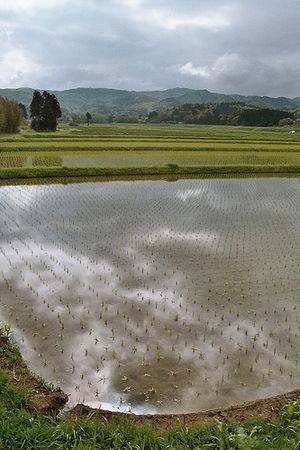
Le riz, tout juste planté, non loin de l'auberge de jeunesse Green Village sur l'ile de Sado. Mai 2006
Sado est une ville située dans la préfecture de Niigata, sur l'île Sado, en mer du Japon, au Japon.